List of Arizona Fall League stadiums

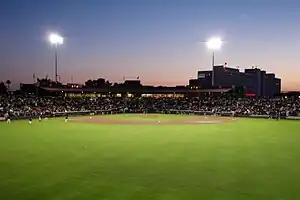
Scottsdale Stadium is the oldest stadium in the league and home of the Scottsdale Scorpions.

There are six stadiums in use by Arizona Fall League baseball teams, all located in Arizona. The oldest is Scottsdale Stadium (1992) in Scottsdale, home of the Scottsdale Scorpions. The newest stadium is Sloan Park (2014) in Mesa, the home field of the Mesa Solar Sox. Two stadiums were built in each of the 1990s, 2000s, and 2010s. The highest seating capacity is 15,000 at Sloan Park; the lowest capacity is 10,500 at Surprise Stadium, where the Surprise Saguaros play. All stadiums have a grass surface.